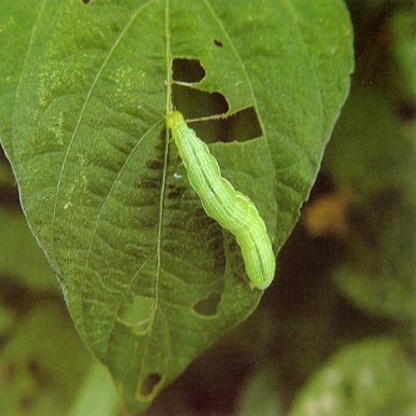
Nhãn: Sâu cuốn lá lớn ( Rice skipper)